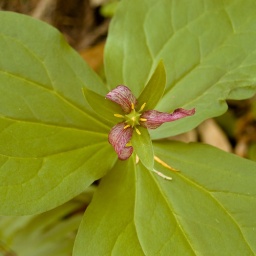
Similar plant with different flower color, in different light.